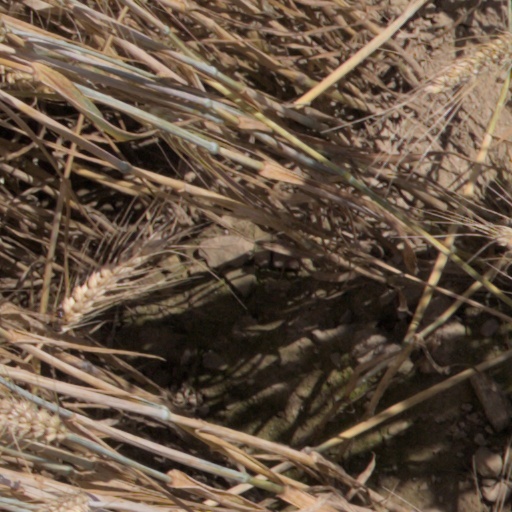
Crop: wheat